Allan McGregor

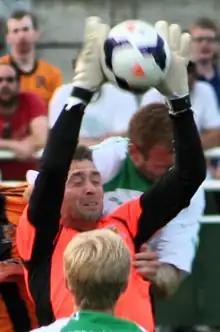
McGregor playing for Hull City in 2013

On 2 July 2013, McGregor signed for Hull City for £1.5 million, signing a three-year contract. He made his debut on the first day of the 2013–14 season in a 2–0 loss away at Chelsea. Five minutes into his debut, McGregor conceded a penalty, mistiming a punch and subsequently hitting Fernando Torres in the head. He made up for it however, as he saved the resulting penalty from Frank Lampard. In the 25th minute, Lampard got the better of him, scoring a free-kick from 30 yards. On 17 May 2014, he played in the 2014 FA Cup final against Arsenal, in which Hull City lost 3–2.